Schloss Matzen

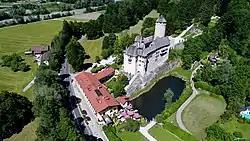
Aerial view in 2017

Schloss Matzen is a historic Austrian castle, located in the Tyrol near the branch of the Ziller Valley from the main Inn valley. Strategically located to control one of the major transalpine trade routes, the origins of the castle date from Roman times and it has a distinctive round tower thought to be of possible Roman derivation. The castle, mostly Gothic in origin is one of the most important surviving historic buildings of the Tyrol.